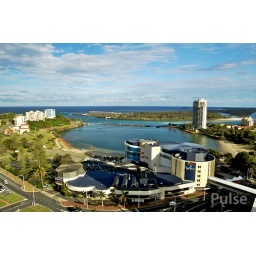
Twin Towns, a few appartment buildings and some ocean thrown in for the mix.